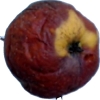
Label: apples